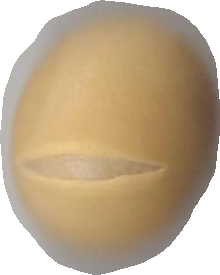
Variety: Grobogan